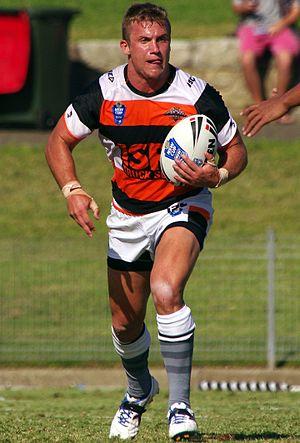
Josh Drinkwater, né le 15 juin 1992 à Sydney, est un joueur de rugby à XIII australien évoluant au poste de demi de mêlée ou de demi d'ouverture.
La saison 2018 des Dragons catalans, unique franchise française de rugby à XIII en Super League, constitue leur treizième participation à cette ligue. L'entraîneur anglais Steve McNamara, arrivé le 10 juin 2017, effectue sa seconde saison au club et la première en entière.